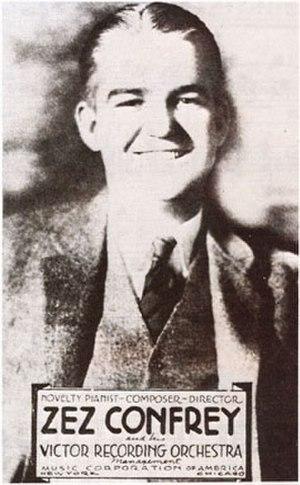
Zez Confrey Portrait
Edward Elzear « Zez » Confrey est un pianiste et compositeur américain de musique ragtime, spécialiste du genre "novelty". Né le 3 avril 1895 dans l'Illinois, sa pièce la plus célèbre est Dizzy Fingers, publiée en 1921. Il décéda le 22 novembre 1971 dans le New Jersey.